Maritime history of the United States (1800–1899)

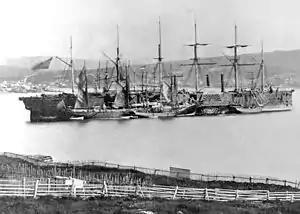
SS "Great Eastern"

The side-wheel paddle steamer SS "Great Western" was the first purpose-built steamship to initiate regularly scheduled trans-Atlantic crossings, starting in 1838.